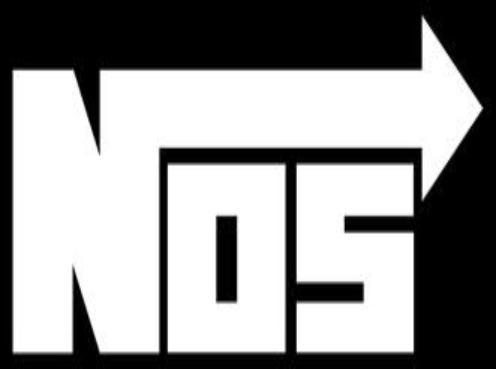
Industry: Others